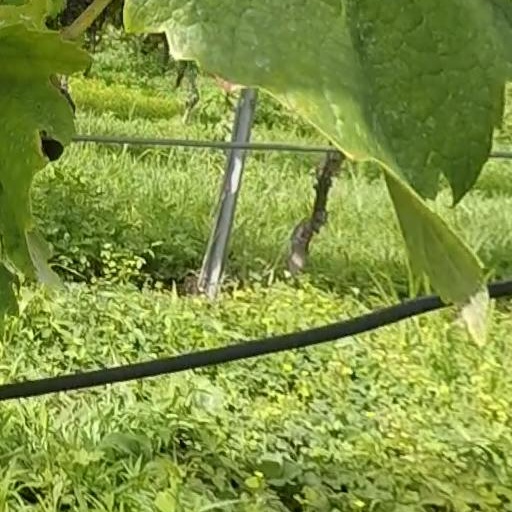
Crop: grape